Istituto Superiore per le Industrie Artistiche

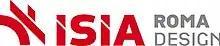
Logo of Rome ISIA

Rome ISIA is Italy's oldest institution in the field of industrial design. It was founded in 1965 as "Industrial Design and Visual Communication Course" for architects and engineers, and changed its name in 1973. It follows the European tradition of the Bauhaus and the Hochschule für Gestaltung of Ulm, grafting their methodologies onto Italian creative culture.